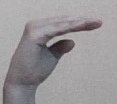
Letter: jeem